The Amazing Spider-Man

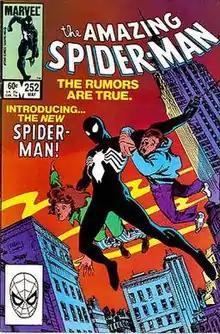
"The Amazing Spider-Man" No. 252 (May 1984): Spider-Man's black costume debuts. Cover art by Ron Frenz and Klaus Janson.

"The Amazing Spider-Man" #200 (Jan. 1980) featured the return and death of the burglar who killed Spider-Man's Uncle Ben. Writer Marv Wolfman and penciler Keith Pollard both left the title by mid-year, succeeded by Dennis O'Neil, a writer known for groundbreaking 1970s work at rival DC Comics, and penciler John Romita Jr. O'Neil wrote two issues of "The Amazing Spider-Man Annual" which were both drawn by Frank Miller. The 1980 "Annual" featured a team-up with Doctor Strange while the 1981 "Annual" showcased a meeting with the Punisher. Roger Stern, who had written nearly 20 issues of sister title "The Spectacular Spider-Man", took over "Amazing" with #224 (Jan. 1982). During his two years on the title, Stern augmented the backgrounds of long-established Spider-Man villains and, with Romita Jr., created the mysterious supervillain the Hobgoblin in #238–239 (Mar.–Apr. 1983). Fans engaged with the mystery of the Hobgoblin's secret identity, which continued throughout #244–245 and 249–251 (Sept.-Oct. 1983 and Feb.-April 1984). One lasting change was the reintroduction of Mary Jane Watson as a more serious, mature woman who becomes Peter's confidante after she reveals that she knows his secret identity. Stern also wrote "The Kid Who Collects Spider-Man" in "The Amazing Spider-Man" #248 (Jan. 1984), a story which ranks among his most popular.